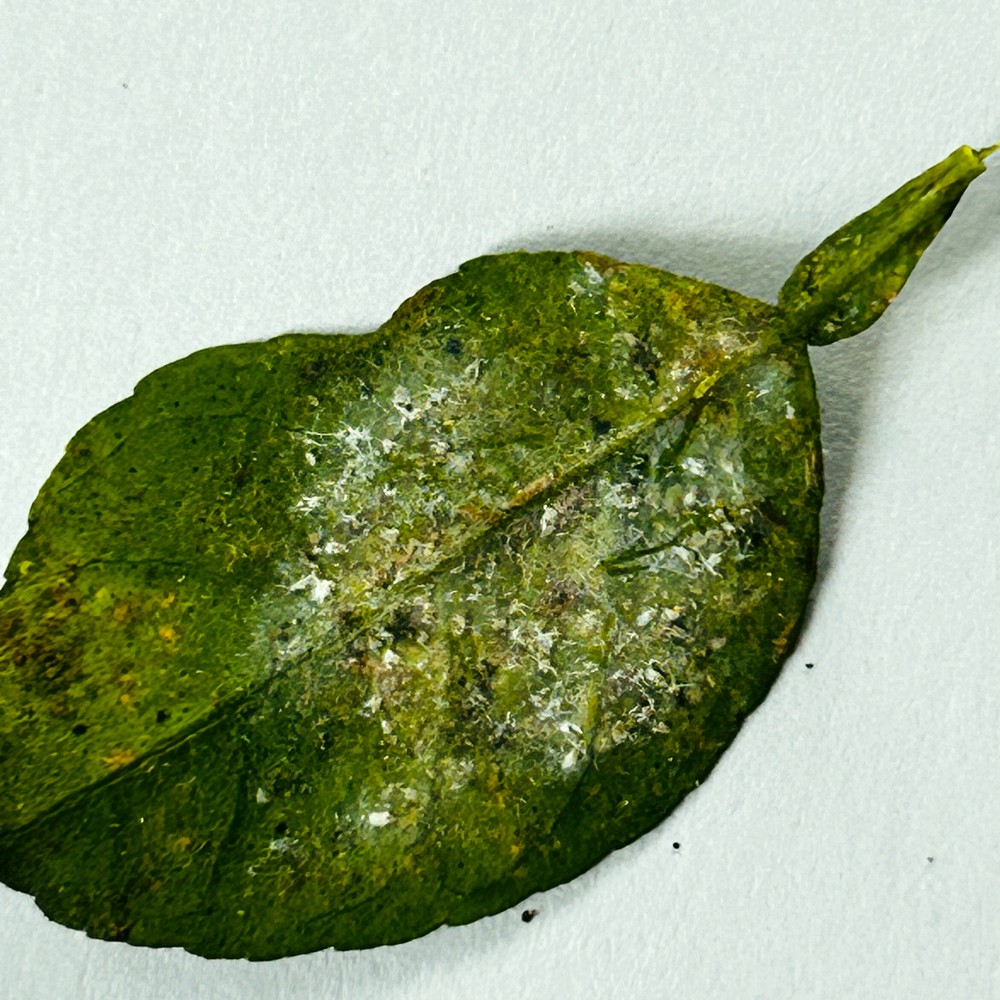
Label: Bacterial Blight